Kenneth Baker, Baron Baker of Dorking

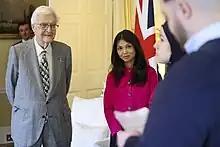
Baker (left) attends a meeting with Akshata Murty and representatives of the London Design and Engineering UTC, 2023

Baker was co-founder along with the late Ronald Dearing of the Baker Dearing Educational Trust, an educational trust set up to promote the establishment of University Technical Colleges in England as part of the free school programme. He is also Chair of the independent education charity Edge Foundation which campaigns for a coherent, unified and holistic education for all young people.